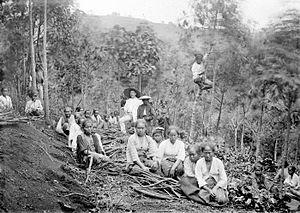
Le quinquina rouge est un petit arbre sempervirent de la famille des Rubiacées, originaire de la Cordillère des Andes et d'Amérique centrale et dont l'écorce est riche en quinine.
L'écorce de quinquina ou quinquina est une matière médicale constituée d'écorce séchée d'arbres du genre Cinchona, contenant au minium 6,5 % d'alcaloïdes totaux dont 30 à 60 % sont constitués des alcaloïdes du type de la quinine.